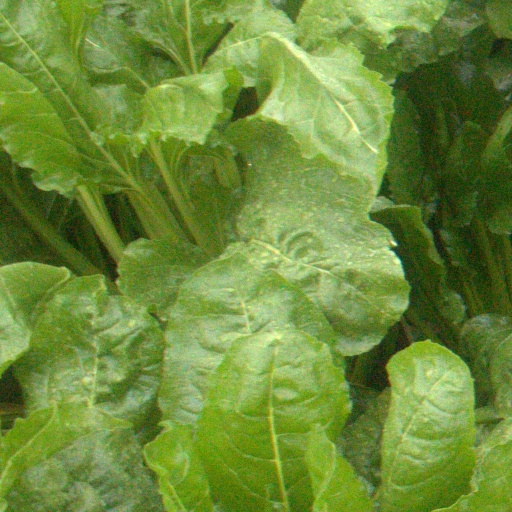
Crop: sugar beet